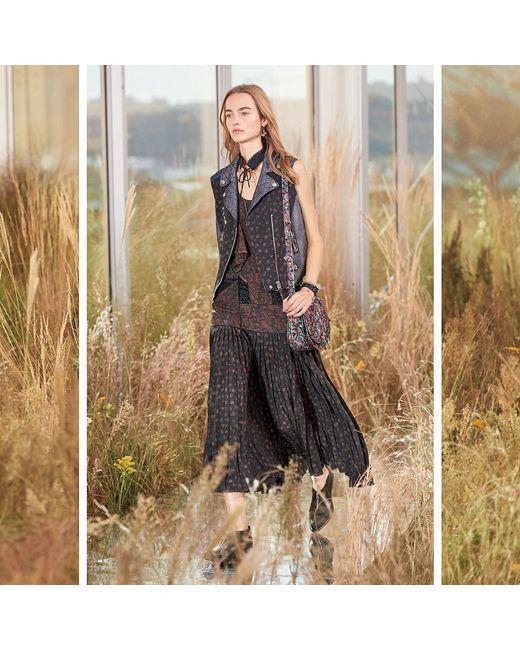
hübsches, selbst bedrucktes, trendiges Kleid für junge Mädchen